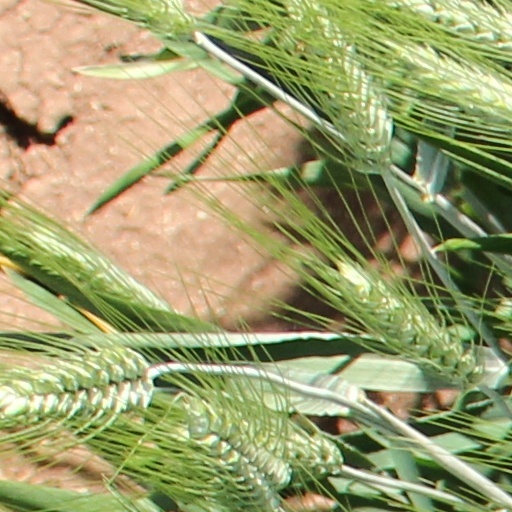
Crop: wheat